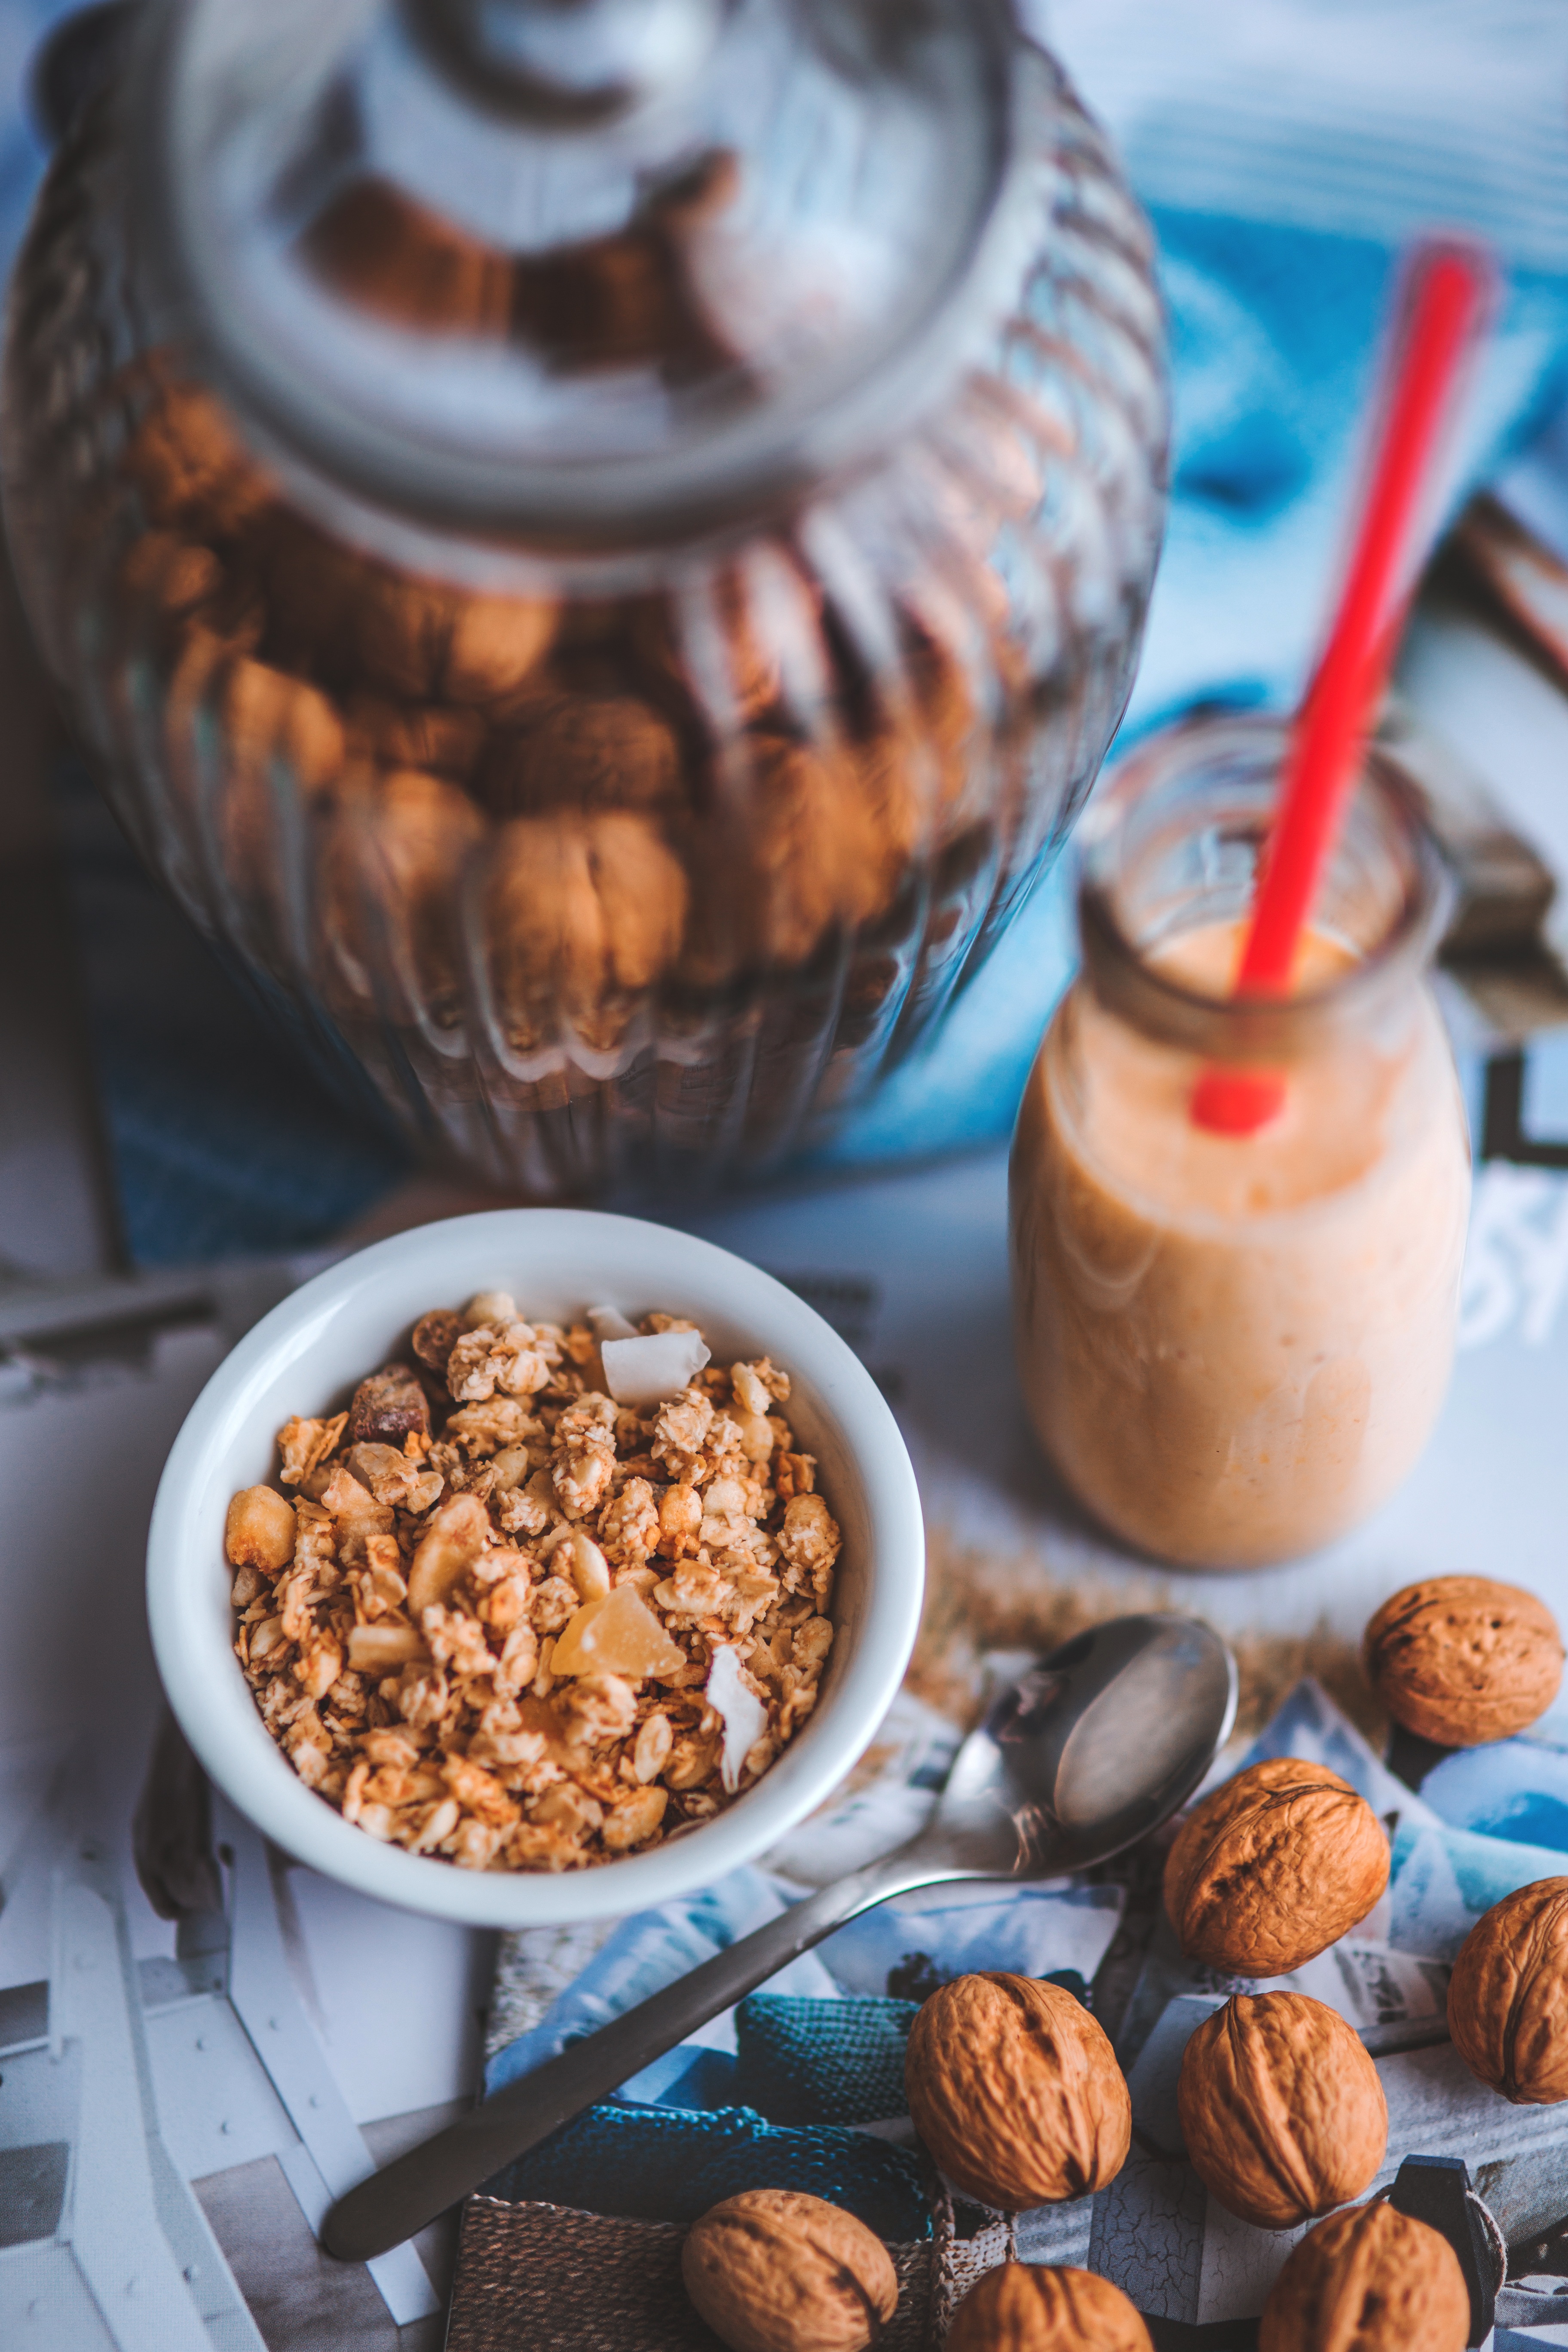
white, morning, bowl, dish, meal, food, produce, breakfast, baking, healthy, dessert, health, energy, coconut, nuts, full, first, flavor, muesli, snack food